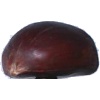
Label: Chestnut 1